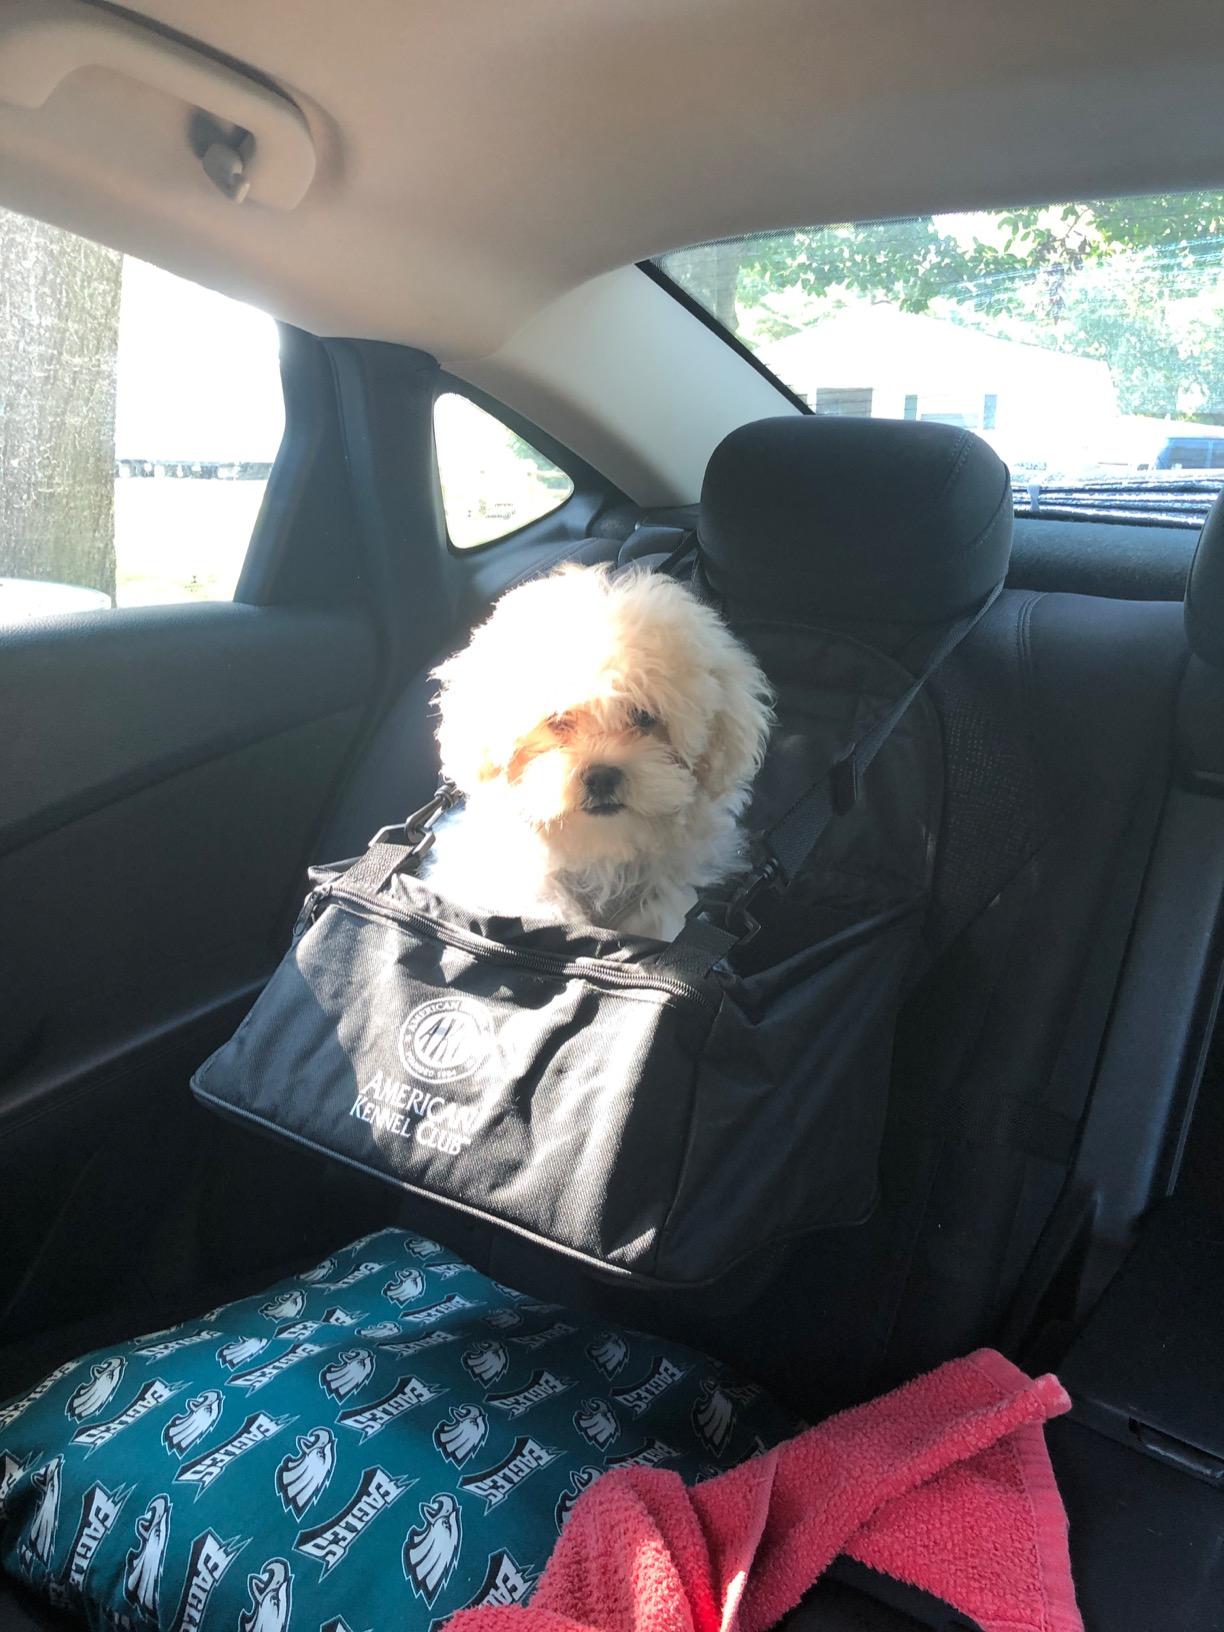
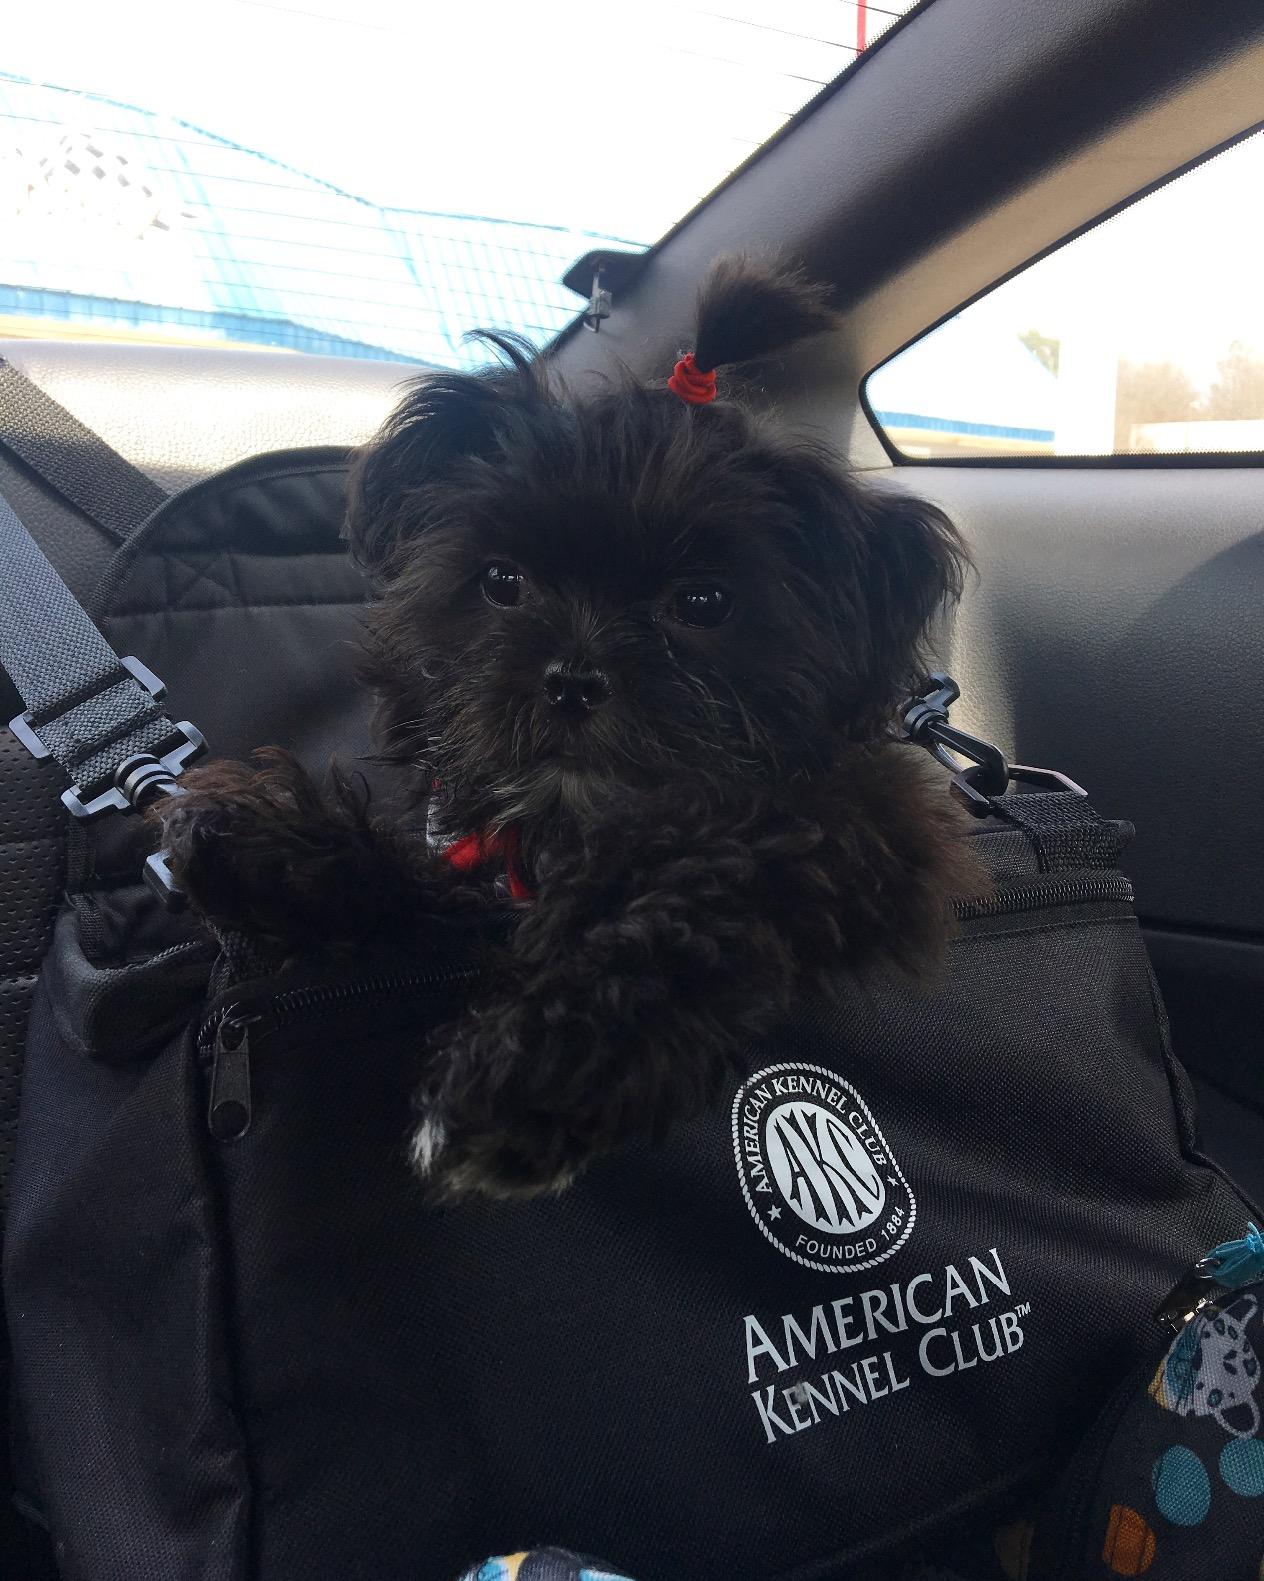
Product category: items_kennel
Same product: yes